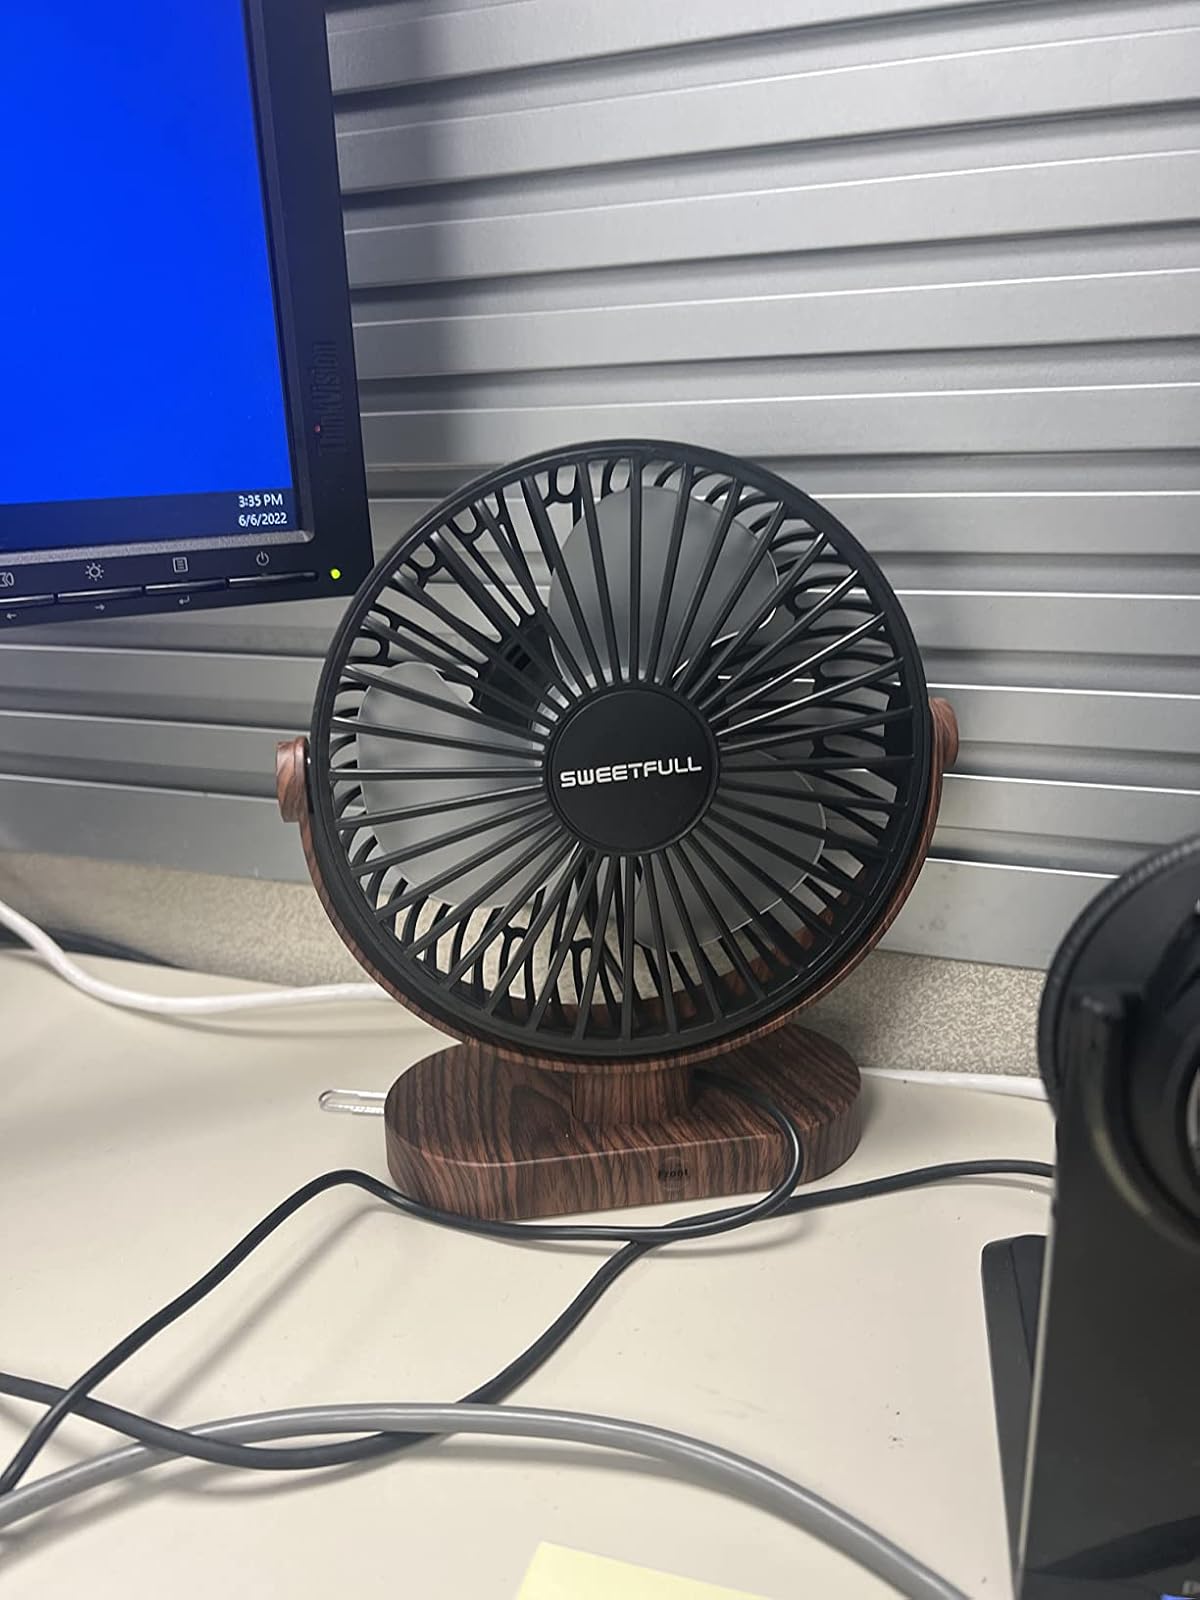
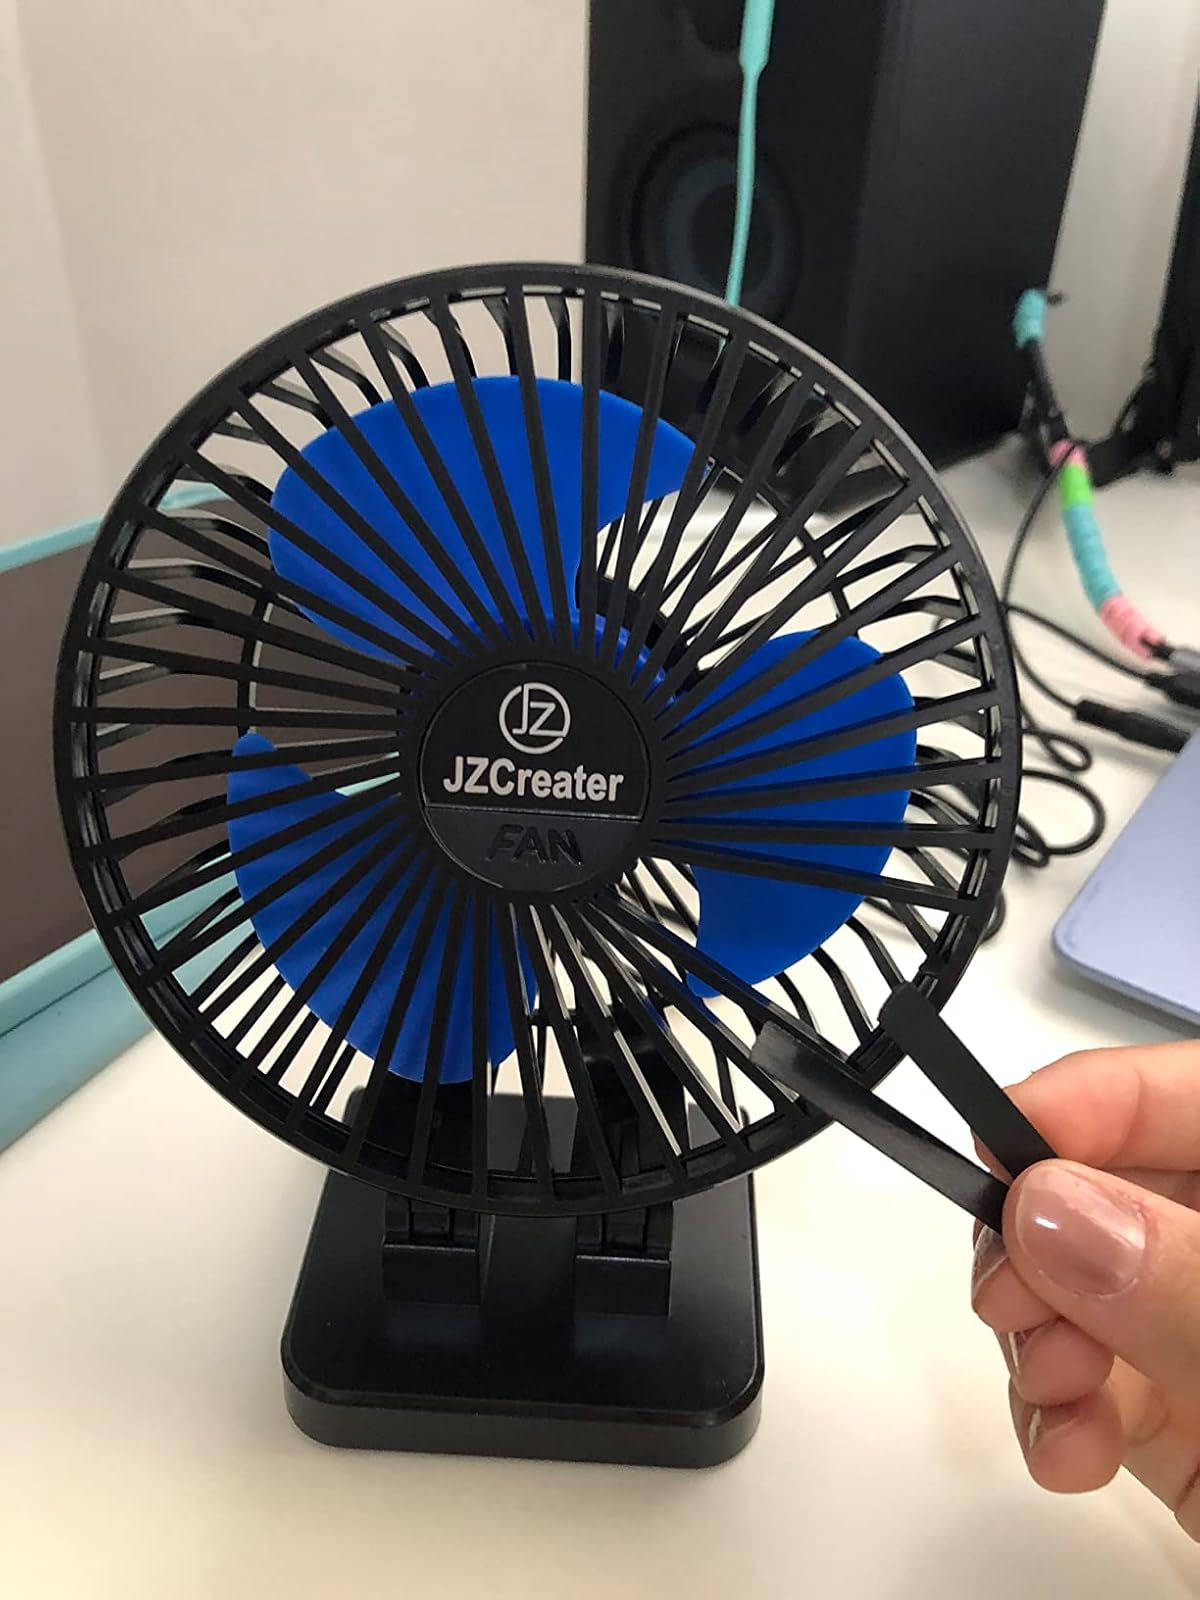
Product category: fan
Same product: no